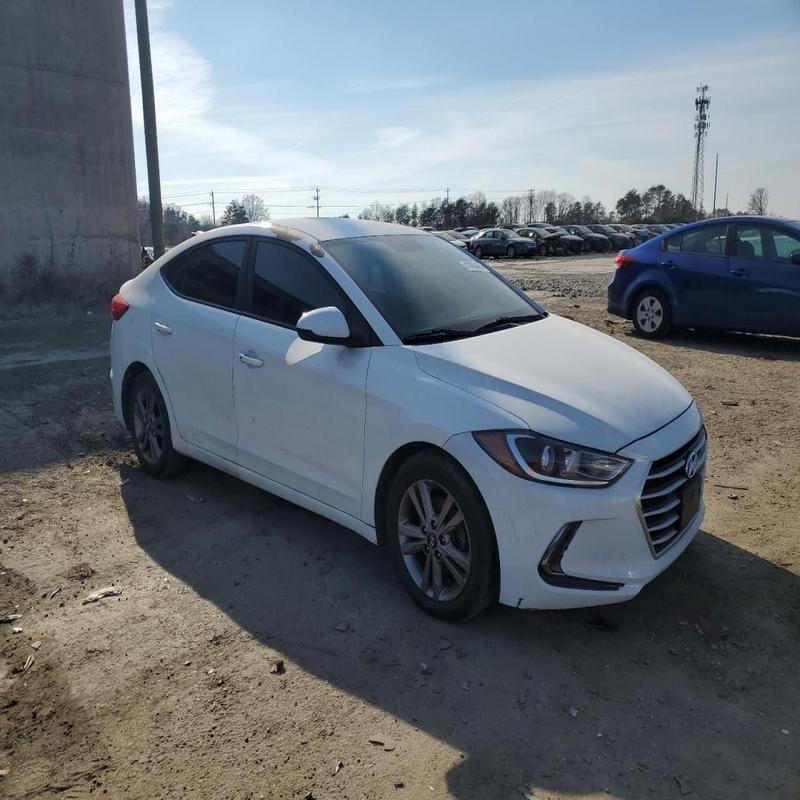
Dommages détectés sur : aile avant droite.
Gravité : mineur